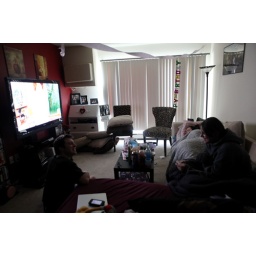
Sitting around after a morning full of seeing horses on treadmills, listening to sheep hearts, and milking cows.